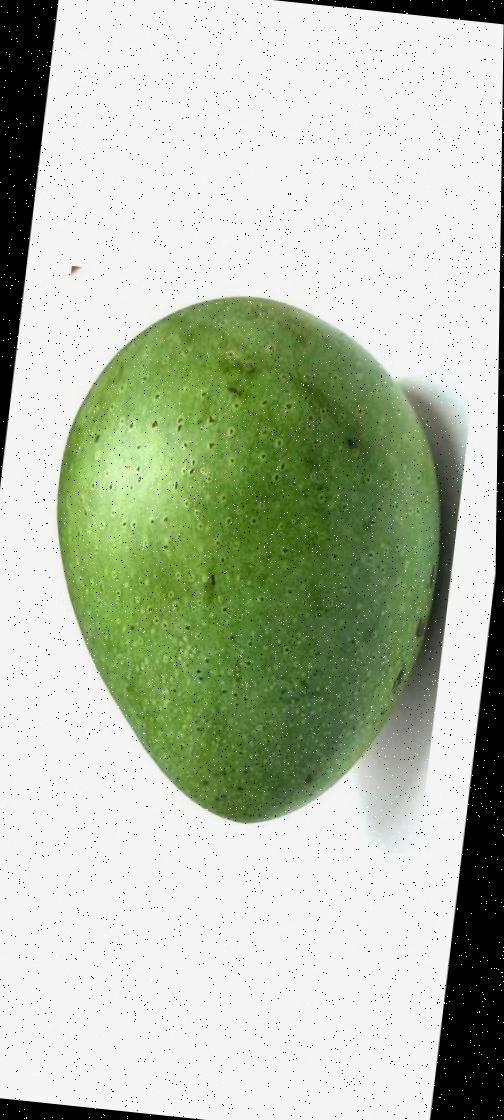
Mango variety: Ashshina Zhinuk